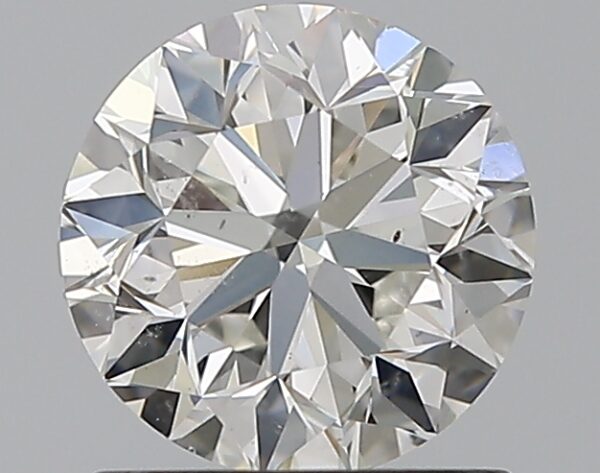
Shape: round
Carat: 1
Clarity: SI1
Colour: G
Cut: VG
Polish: EX
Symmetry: VG
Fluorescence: N
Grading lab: GIA
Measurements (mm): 6.17 x 6.24 x 4.03